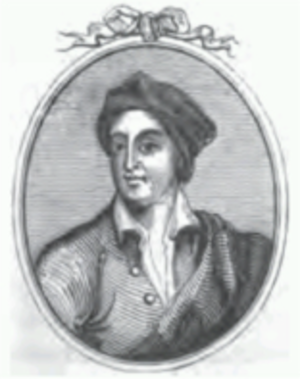
Charles Boit, né le 10 août 1662 à Stockholm et mort le 6 février 1727 à Paris, est un peintre sur émail suédois qui a travaillé principalement en Angleterre, en Autriche et en France.